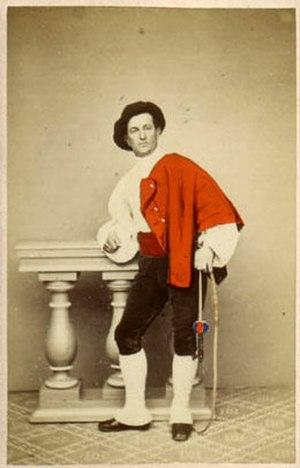
Eaux-Bonnes est une commune française, située dans le département des Pyrénées-Atlantiques en région Nouvelle-Aquitaine.